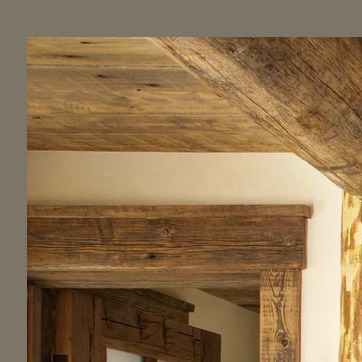
Material: painted